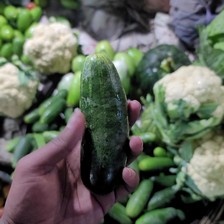
Label: cucumber